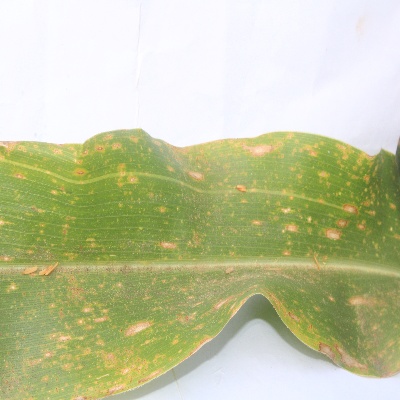
Crop: Maize
Condition: leaf spot